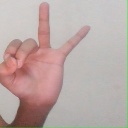
अक्षर: ण